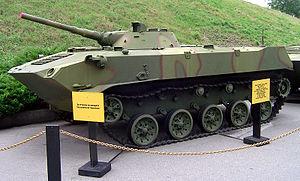
Le BMD-1 est un véhicule de combat d'infanterie soviétique en dotation dans les troupes aéroportées depuis 1969. Les spécialistes occidentaux ont appris son existence dès 1970. Le sigle BMD signifie Boyevaya Machina Desanta [en russe Боевая машина десантная ], soit littéralement véhicule de combat pour les troupes aéroportées.